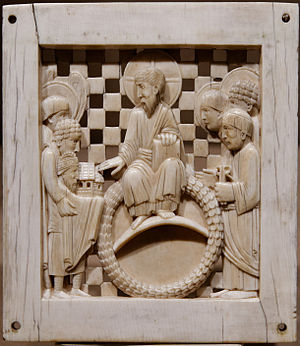
Middelalderen / Tidlig middelalder / Nye kongeriger og byzantinsk genopblomstring
Elfenbensplade der afbilder kristus der modtager en kirke fra Otto 1. fra 900-tallet.
Middelalderen er en periode i Europas historie der går fra 400-tallet frem til og med 1400-tallet. Den begyndte med det Vestromerske Riges fald og overgik til renæssancen og opdagelsestiden. Middelalderen er mellemperioden mellem de tre traditionelle dele i den vestlige historie: antikken, middelalderen og moderne tid. Middelalderen bliver underinddelt i tidlig middelalder, højmiddelalder og senmiddelalder.